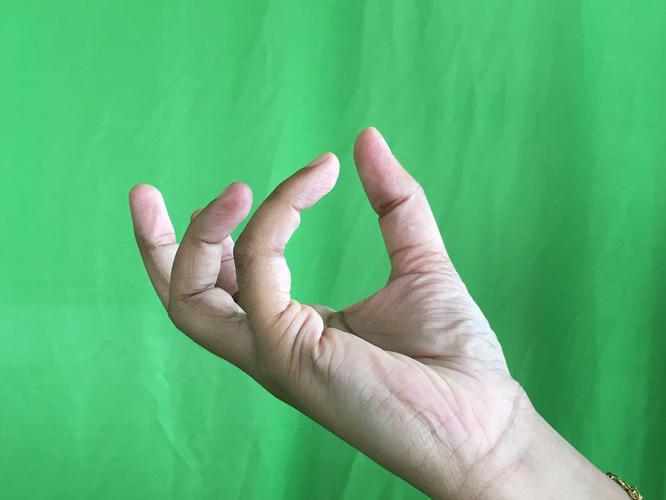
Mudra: Padmakosha
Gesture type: single_hand